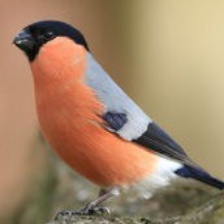
Species: EURASIAN BULLFINCH
Scientific name: PYRRHULA PYRRHULA